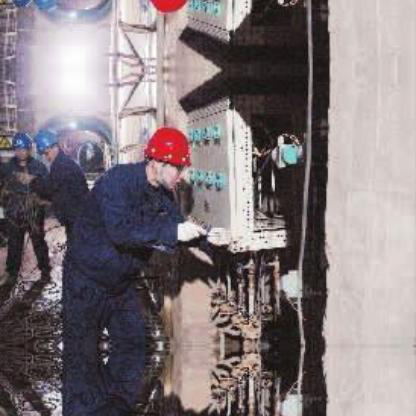
Objects in the image:
label: helmet
label: helmet
label: helmet
label: helmet
label: helmet
label: helmet